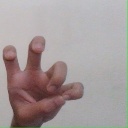
अक्षर: छ